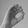
ASL letter: O